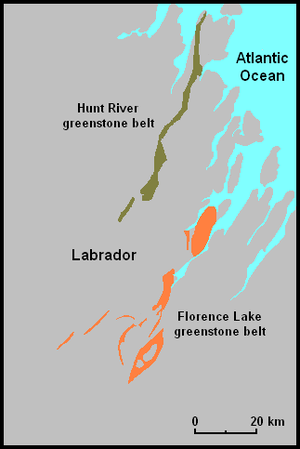
Les ceintures de roches vertes sont des ceintures de roches métamorphiques issues du mélange de roches mafiques à ultramafiques avec des roches sédimentaires à l'intérieur des cratons de l'Archéen et du Protérozoïque, entre les couches granitiques et gneissiques. Le nom est tiré de la teinte verte due aux minéraux tels les chlorites, actinotes et autres amphiboles vertes issues des roches mafiques.